Santa Casa Museum of Póvoa de Varzim

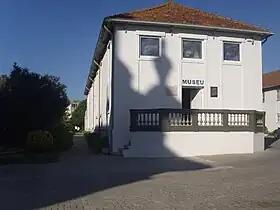
Museu da Santa Casa.

Santa Casa Museum of Póvoa de Varzim (Portuguese: "Museu da Santa Casa da Misericórdia da Póvoa de Varzim" or simply "Museu da Santa Casa" or "Museu da Misericórdia") is a museum with a religious theme located in Póvoa de Varzim, Portugal.